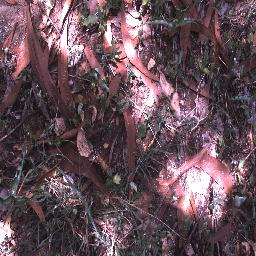
Label: negative